Adrian helmet

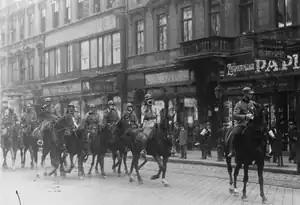
Romanian Cavalry wearing Adrian helmets in Budapest in 1919

In December 1915, Winston Churchill (later to become Prime Minister of the United Kingdom from 1940 to 1945), while serving as a major with the British Army's Grenadier Guards, was presented with an Adrian helmet by the French General Émile Fayolle. He is seen wearing it in photographs and in a portrait painted by Sir John Lavery.